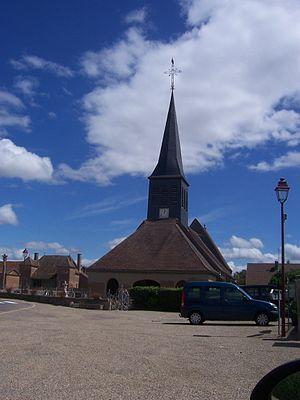
Eglise de Longepierre
Longepierre est une commune française située dans le département de Saône-et-Loire en région Bourgogne-Franche-Comté.